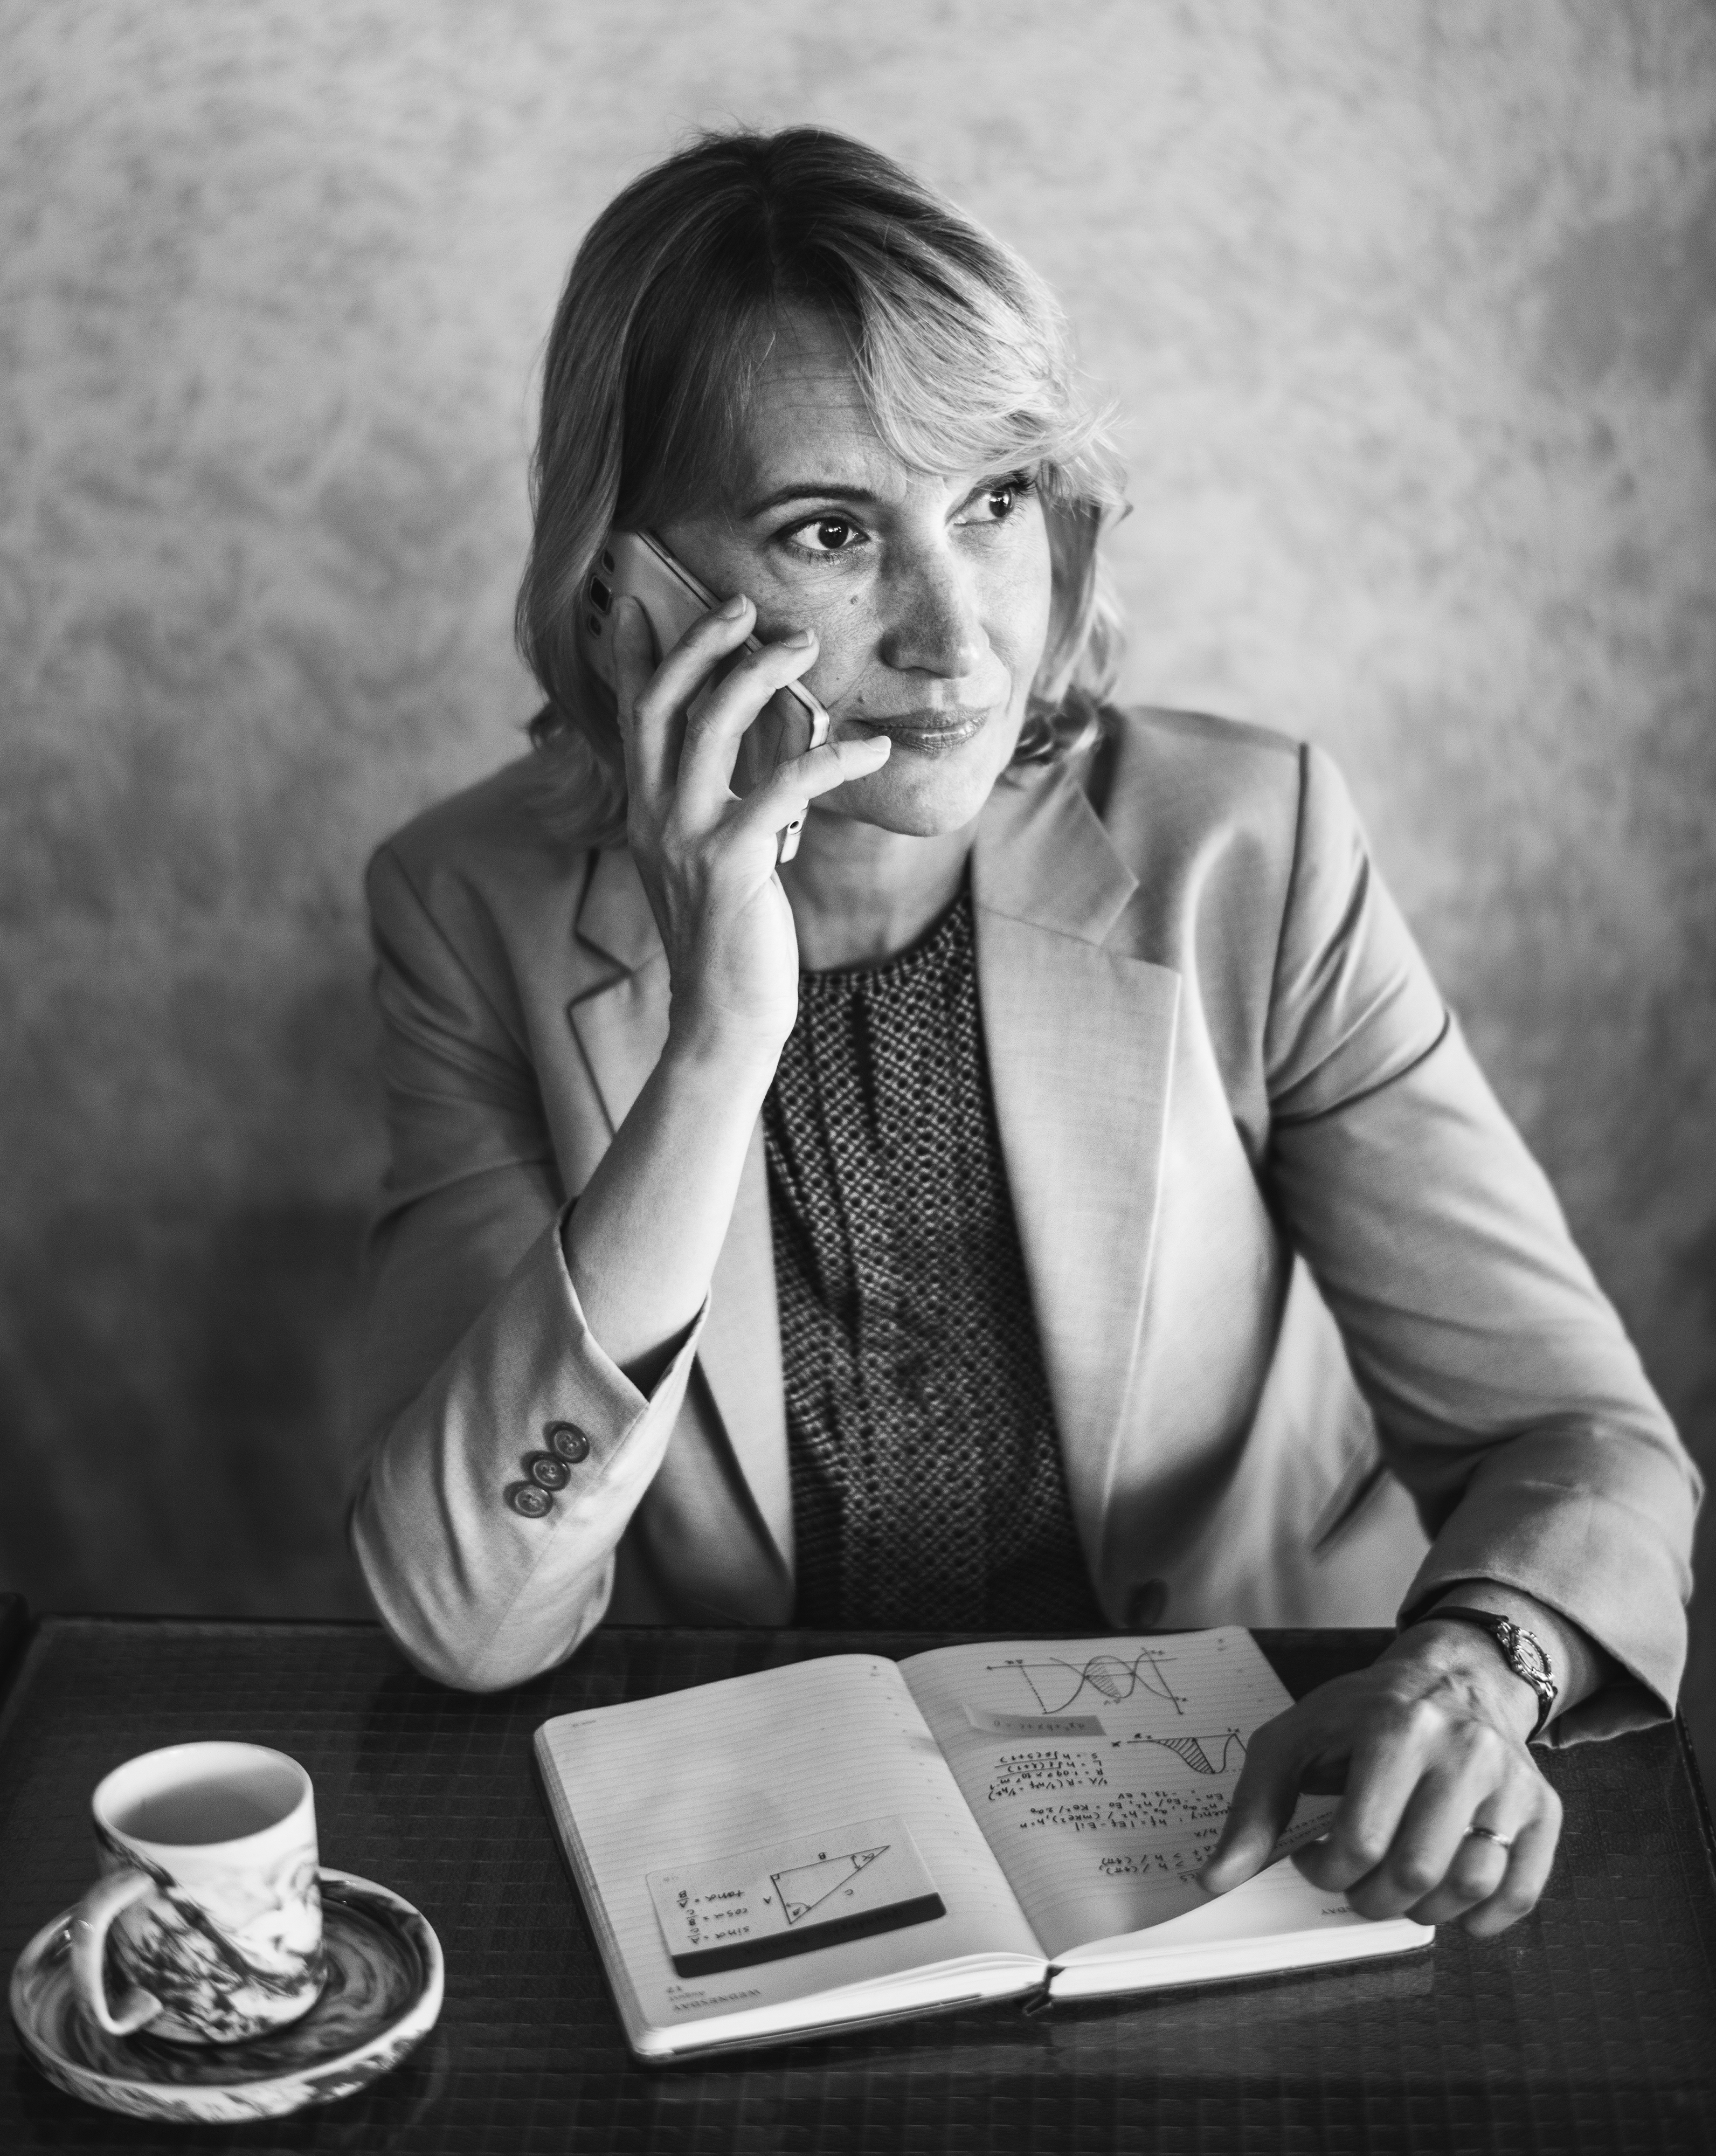
american, beverage, black and white, blazer, blond, business, businesswoman, cafe, call, calling, casual, caucasian, ceo, cheerful, coffee, coffee cup, coffee shop, communication, connection, cup, digital device, drink, european, female, formal, grayscale, mobile phone, mug, notebook, notepad, notes, one the phone, person, professional, project management, smartphone, suit, talking, technology, western, woman, photograph, photography, portrait, human behavior, monochrome photography, gentleman, girl, monochrome, portrait photography, smile, conversation